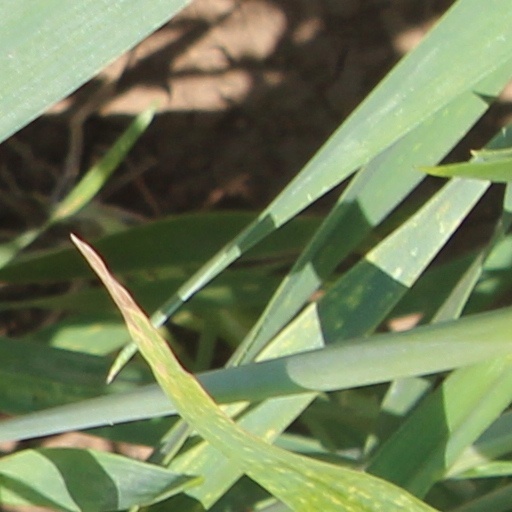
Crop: wheat